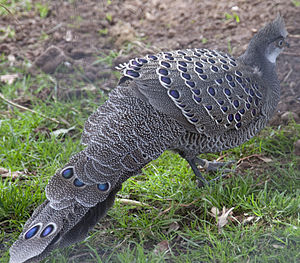
Grå påfuglefasan
Grå påfuglefasan er en fasanfugl, der lever i det sydøstlige Asien. Det er Burmas nationalfugl.